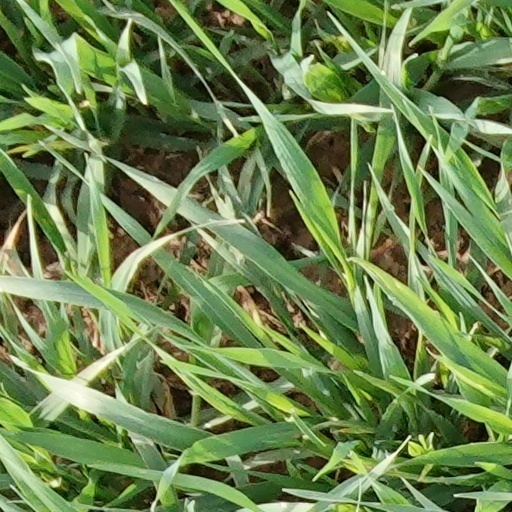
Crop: wheat